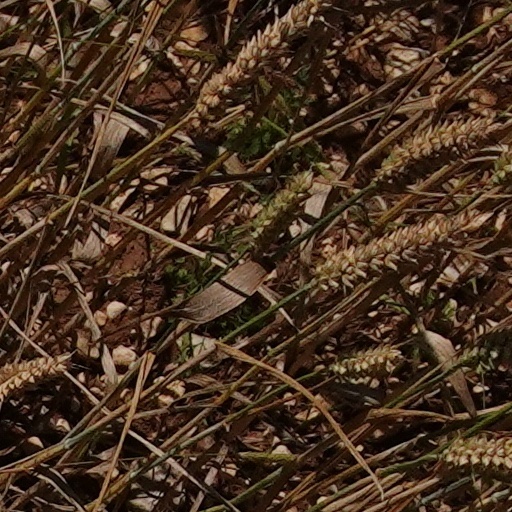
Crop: wheat